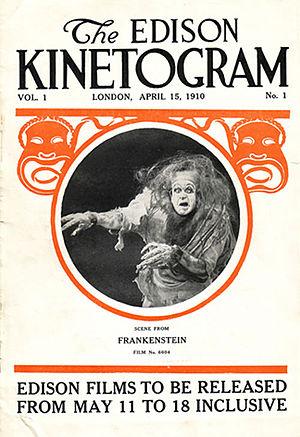
Le roman de Mary Shelley Frankenstein ou le Prométhée moderne, paru en 1818, a très tôt connu le succès. Ceci a amené des artistes et auteurs de toutes domaines à adapter le roman avec plus ou moins de fidélité ou à s'inspirer des personnages de Victor Frankenstein et du monstre qu'il a créé. De très nombreuses pièces de théâtre mais aussi de nombreux films, des bandes dessinées, des dessins animés, des jeux vidéo et des romans attestent de la perpétuation du mythe de Frankenstein dans l'imaginaire collectif.
Frankenstein ou le Prométhée moderne est un roman épistolaire publié anonymement le 1ᵉʳ janvier 1818 par Mary Shelley, et traduit pour la première fois en français par Jules Saladin, en 1821. Il relate la création par un jeune savant suisse, Victor Frankenstein, d'un être vivant assemblé avec des parties de chairs mortes. Horrifié par l'aspect hideux de l'être auquel il a donné la vie, Frankenstein abandonne son « monstre ». Mais ce dernier, doué d'intelligence, se venge par la suite d'avoir été rejeté par son créateur et persécuté par la société.